Foxwoods Resort Casino

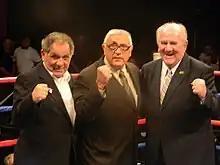
Tony DeMarco, Jimmy Burchfield Sr. and Harold Lederman in the ring at Fox Theatre, Foxwoods Resort Casino.

Since 2014, three major mixed martial arts events have been held at Foxwoods: , and, most recently .